Apollo Theater

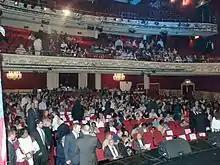
The auditorium as seen from the stage

The auditorium is at the north end of the building and is rectangular in plan, with curved walls, a domed ceiling, and two balcony levels over the orchestra level. The Apollo Theater was cited as having 2,000 seats in the 1930s and 1,700 seats in the 1970s; it was described in 1985 as having 1,500 or 1,550 seats. By the early 2010s, the theater had 1,536 seats. The seats were refurbished in the 1980s and again in 2006, when wide cranberry-colored seats were installed. The bottom of each row of seats is illuminated by aisle lighting. In addition, there is a seating area for disabled patrons. On each level, the seats are divided by two central aisles. As part of a 2024 renovation, the Apollo Theater Foundation planned to add 29 seats on the orchestra level.